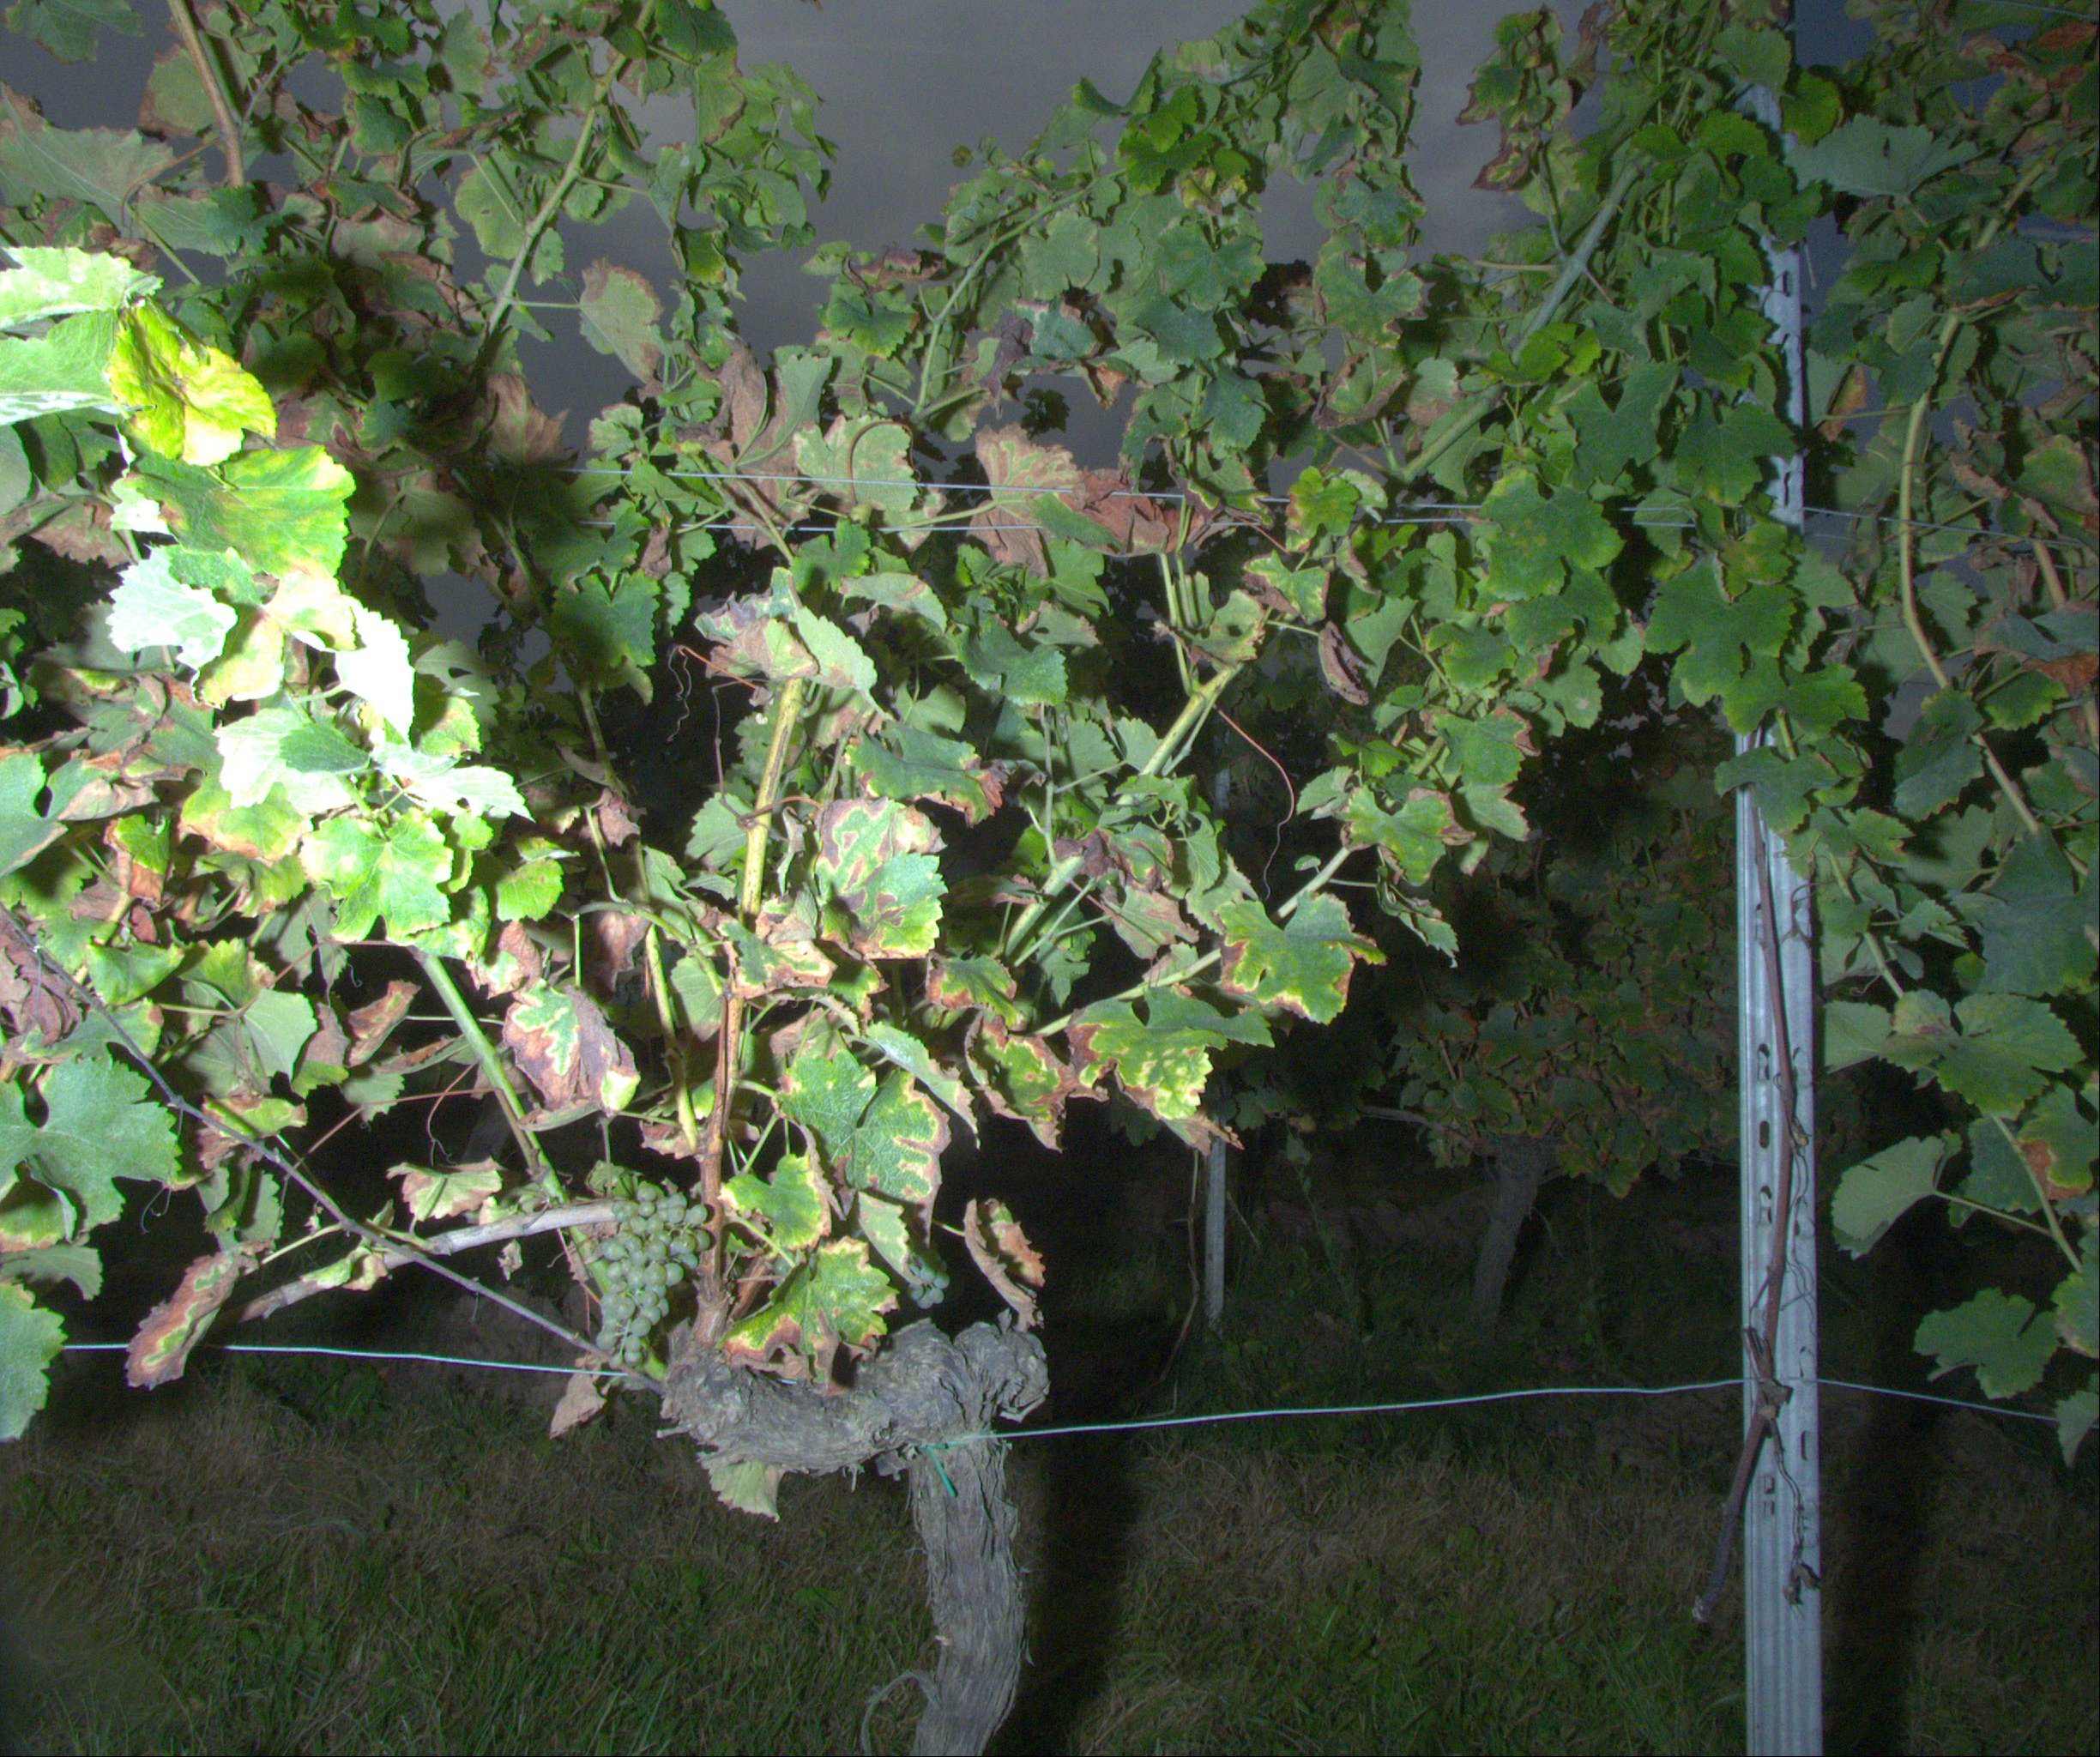
Grape variety: sauvignon-blanc
Disease: esca